Lockheed C-69 Constellation

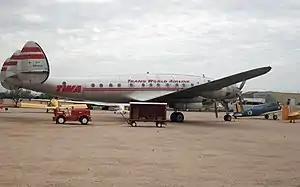
The last surviving C-69 in the colors of Trans World Airlines on display at the Pima Air and Space Museum.

Unfortunately for Lockheed, the C-69 became less important to the war effort as time progressed, especially since the tide of the war had turned in favor of the Allies. Only a small number of C-69 aircraft would see service in the last year of the war. Even so, Lockheed was able to conduct tests at the expense of the government to solve problems with the aircraft's design. Although the problems with the R-3350 were being solved, the B-29 had priority for the engines over the C-69. Even with all the effort put forth by Lockheed, the USAAF favored the C-54 Skymaster over the C-69. At the end of the war, only 22 C-69s were produced (seven of which were never delivered). Except for the C-69C, all other C-69s were declared surplus and sold on the civilian market between 1946 and 1947. These would later be converted by Lockheed into L-049 passenger aircraft for airline usage. The prototype XC-69 was converted into the sole XC-69E, which tested the possibility of using the R-2800 in place of the R-3350. This never happened. The XC-69E was later sold to the Hughes Tool Company, only to be bought back by Lockheed who converted it into the prototype L-1049 Super Constellation. In modern times, only one former C-69 is still in existence today. That C-69 currently resides at the Pima Air and Space Museum, and is painted in full TWA livery.